Combermere Abbey

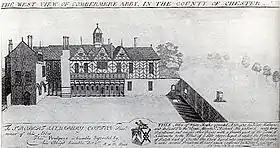
Engraving of 1727, showing the east face with cloisters

After the abbey's dissolution, the church and part of the monastery buildings were demolished. A building in the west range, usually now considered to represent the Abbot's House, was converted into a country house for the Cotton family. The hammerbeam roof timbers of the Great Hall have recently been dated to 1502, confirming the incorporation of a monastic building. Sir George's son, Richard Cotton, redesigned the house in 1563. His remodelling is commemorated by a stone tablet, uncovered in 1795, which reads: